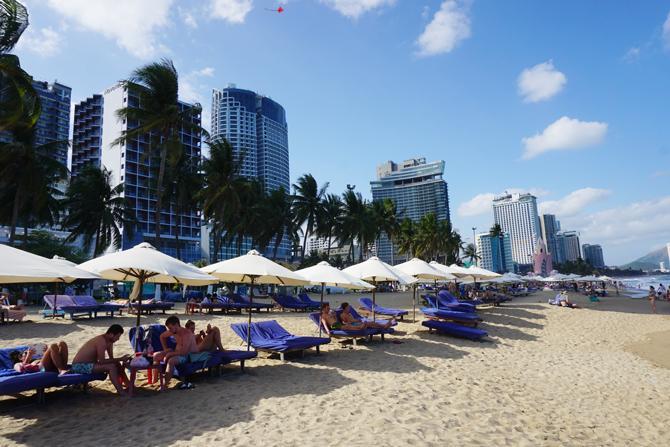
đây là hình ảnh xuất hiện ở trên một bãi biển